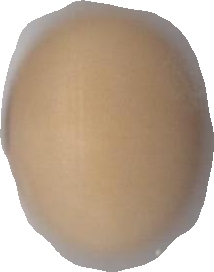
Variety: Anjasmoro